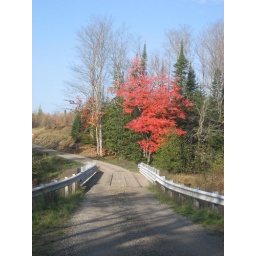
Bridge over Fence River...this is the approach road within the private lake development.